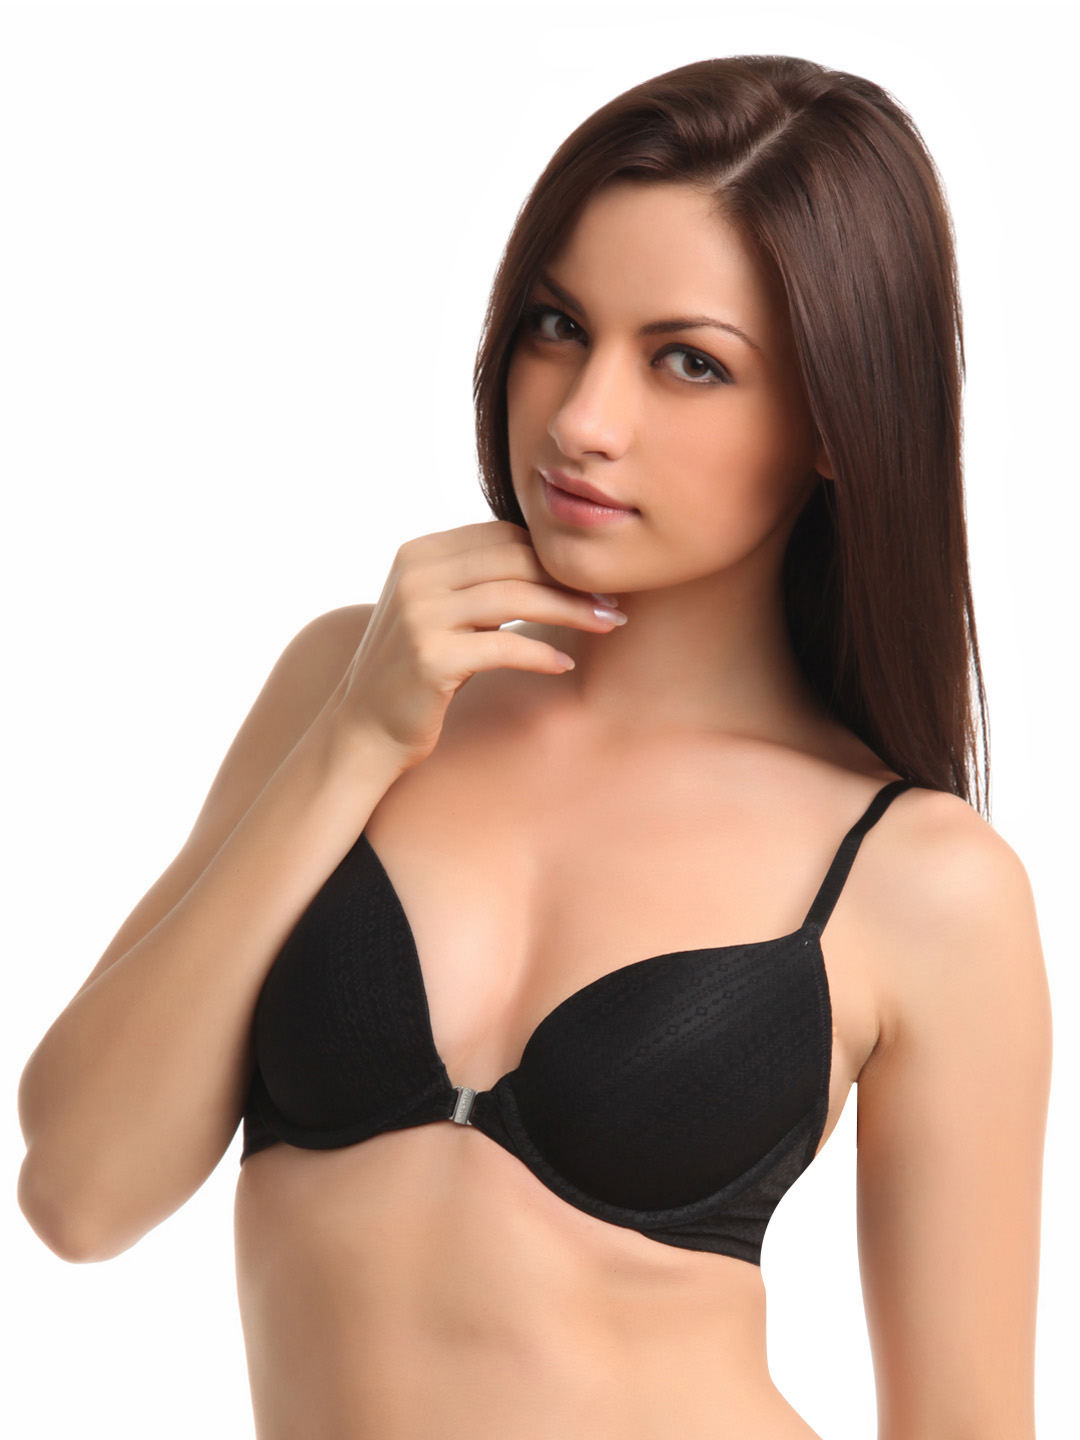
Amante Black T-Shirt Bra BGSC02
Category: Apparel / Innerwear / Bra
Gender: Women
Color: Black
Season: Winter 2015
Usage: Casual